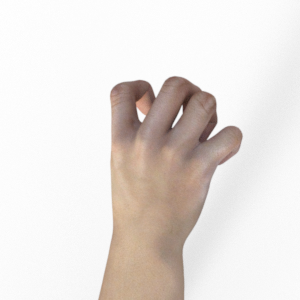
Label: rock